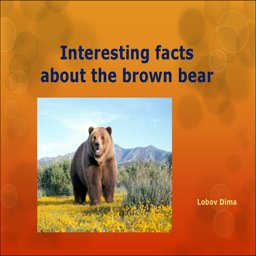
interesting facts about the brown bear